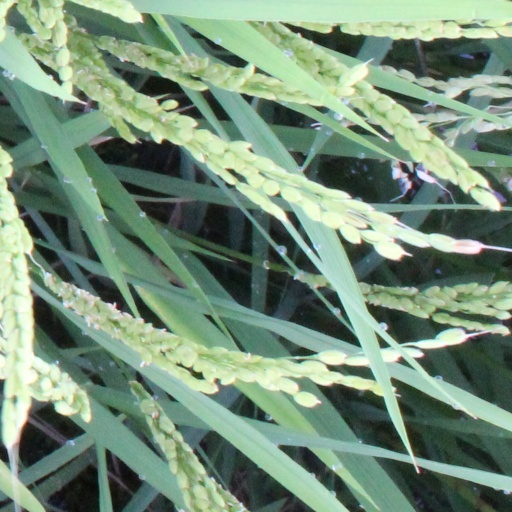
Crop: rice